Alves Historic District

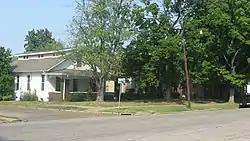

The Alves Historic District, in Henderson, Kentucky, is a historic district which was listed on the National Register of Historic Places in 1989.